Titan IIIB

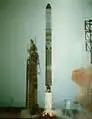

The Titan 33B was a Titan 23B with the entire Agena and payload completely enclosed in a shroud. It flew only three times from SLC-4W at Vandenberg AFB between 1971 and 1973 with one failure, being used to launch Jumpseat satellites.